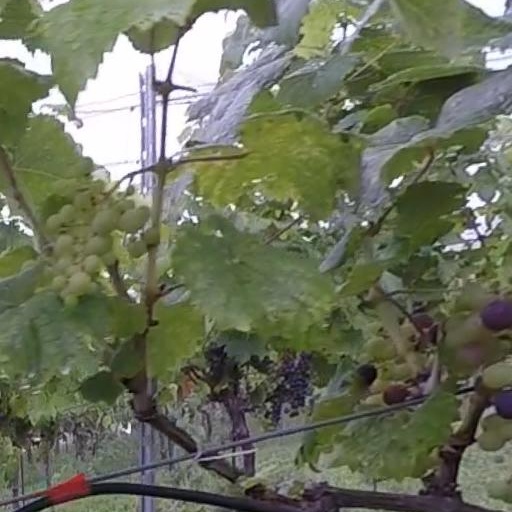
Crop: grape